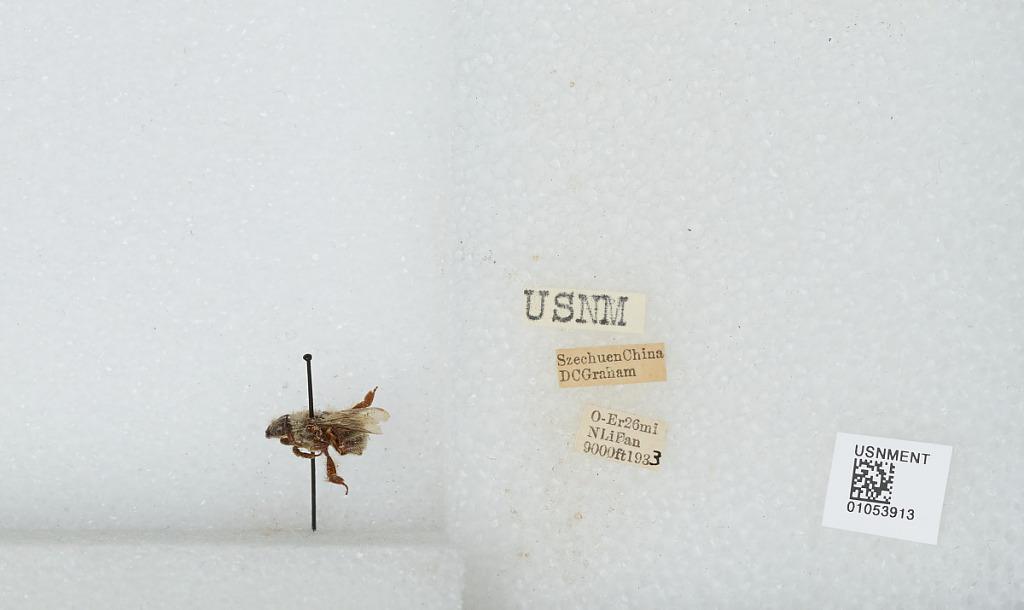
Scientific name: Bombus sp.
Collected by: D. Graham
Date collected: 1933--
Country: China
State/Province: Sichuan
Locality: O-Er 26 miles N Li Fan